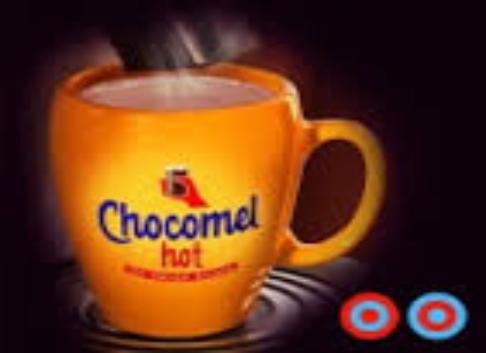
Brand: Chocomel
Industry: Food